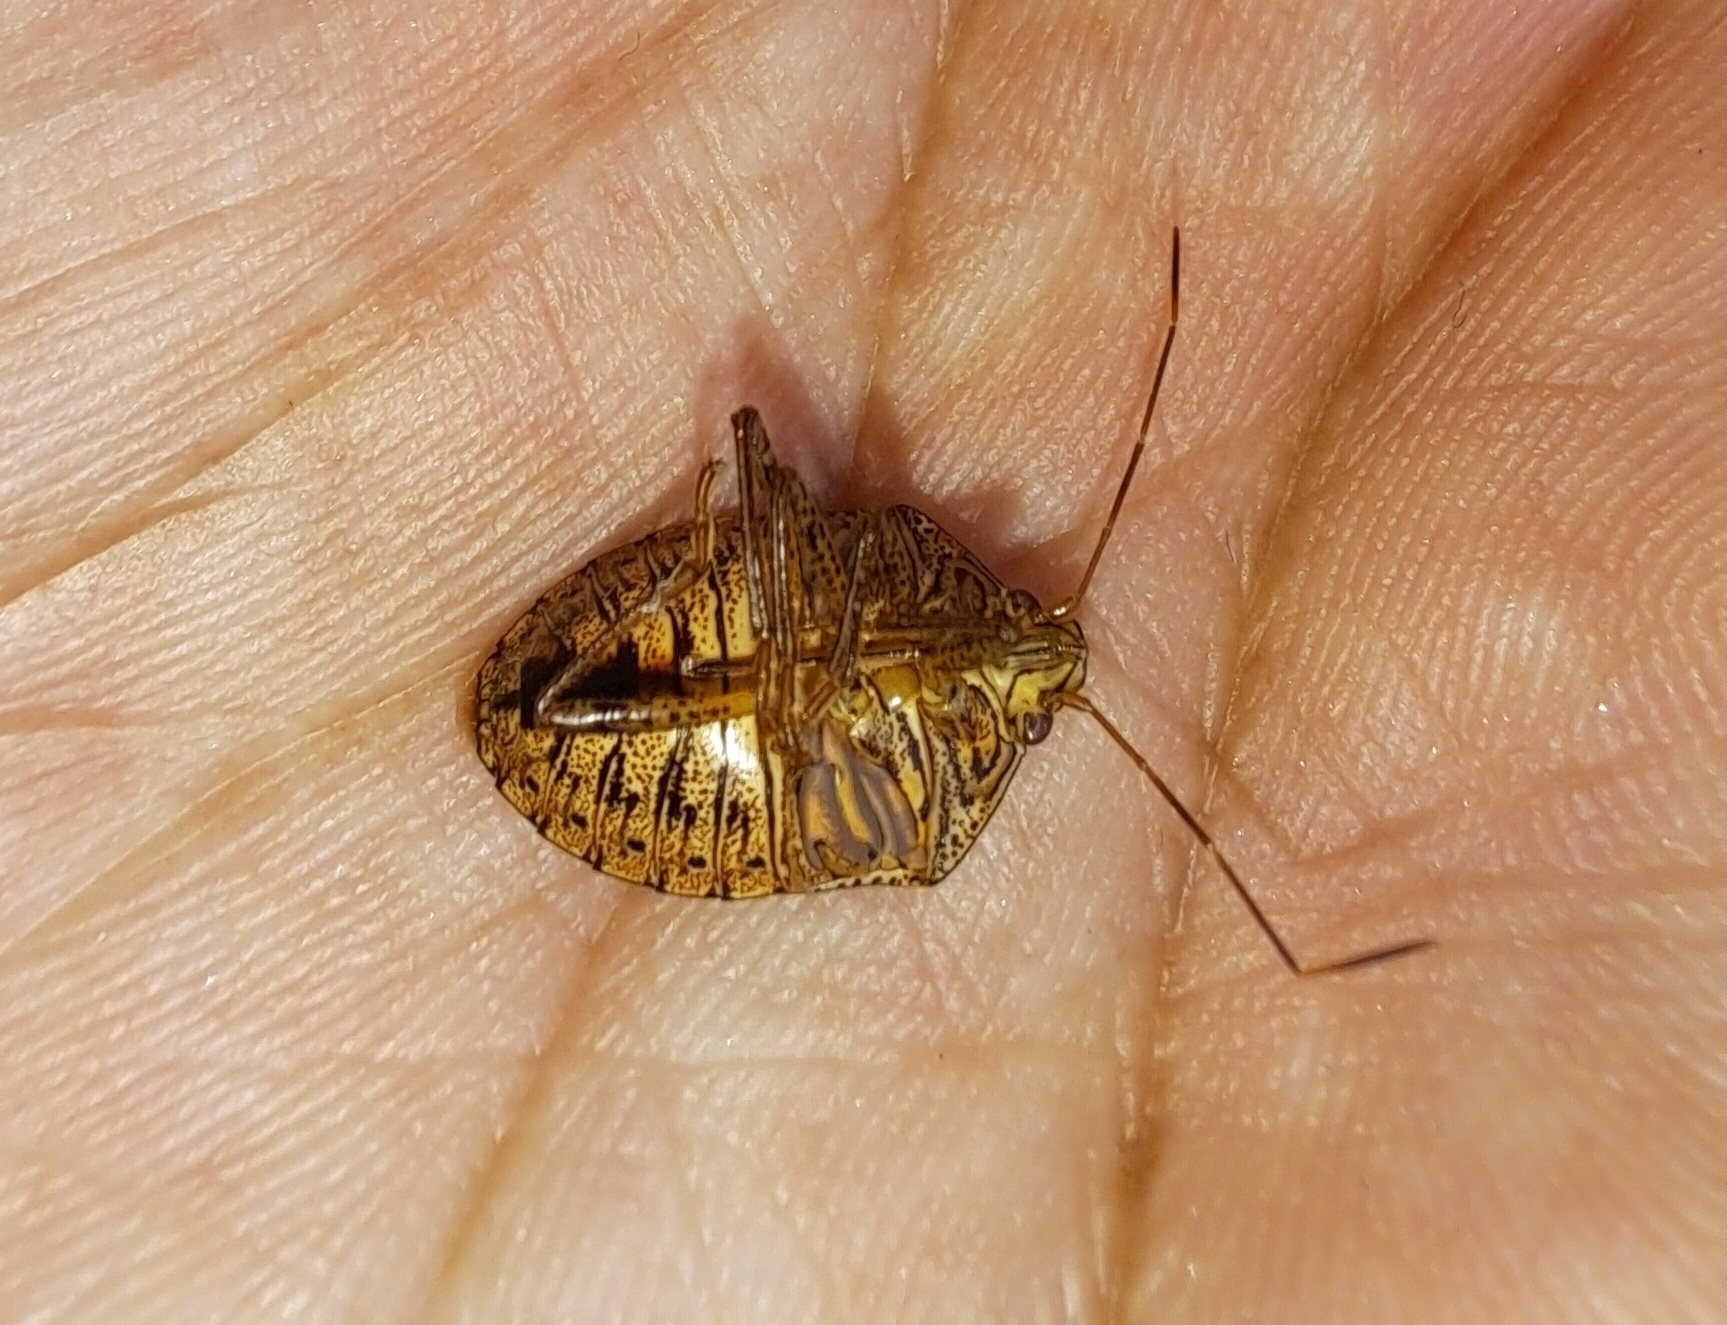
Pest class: stink_bug